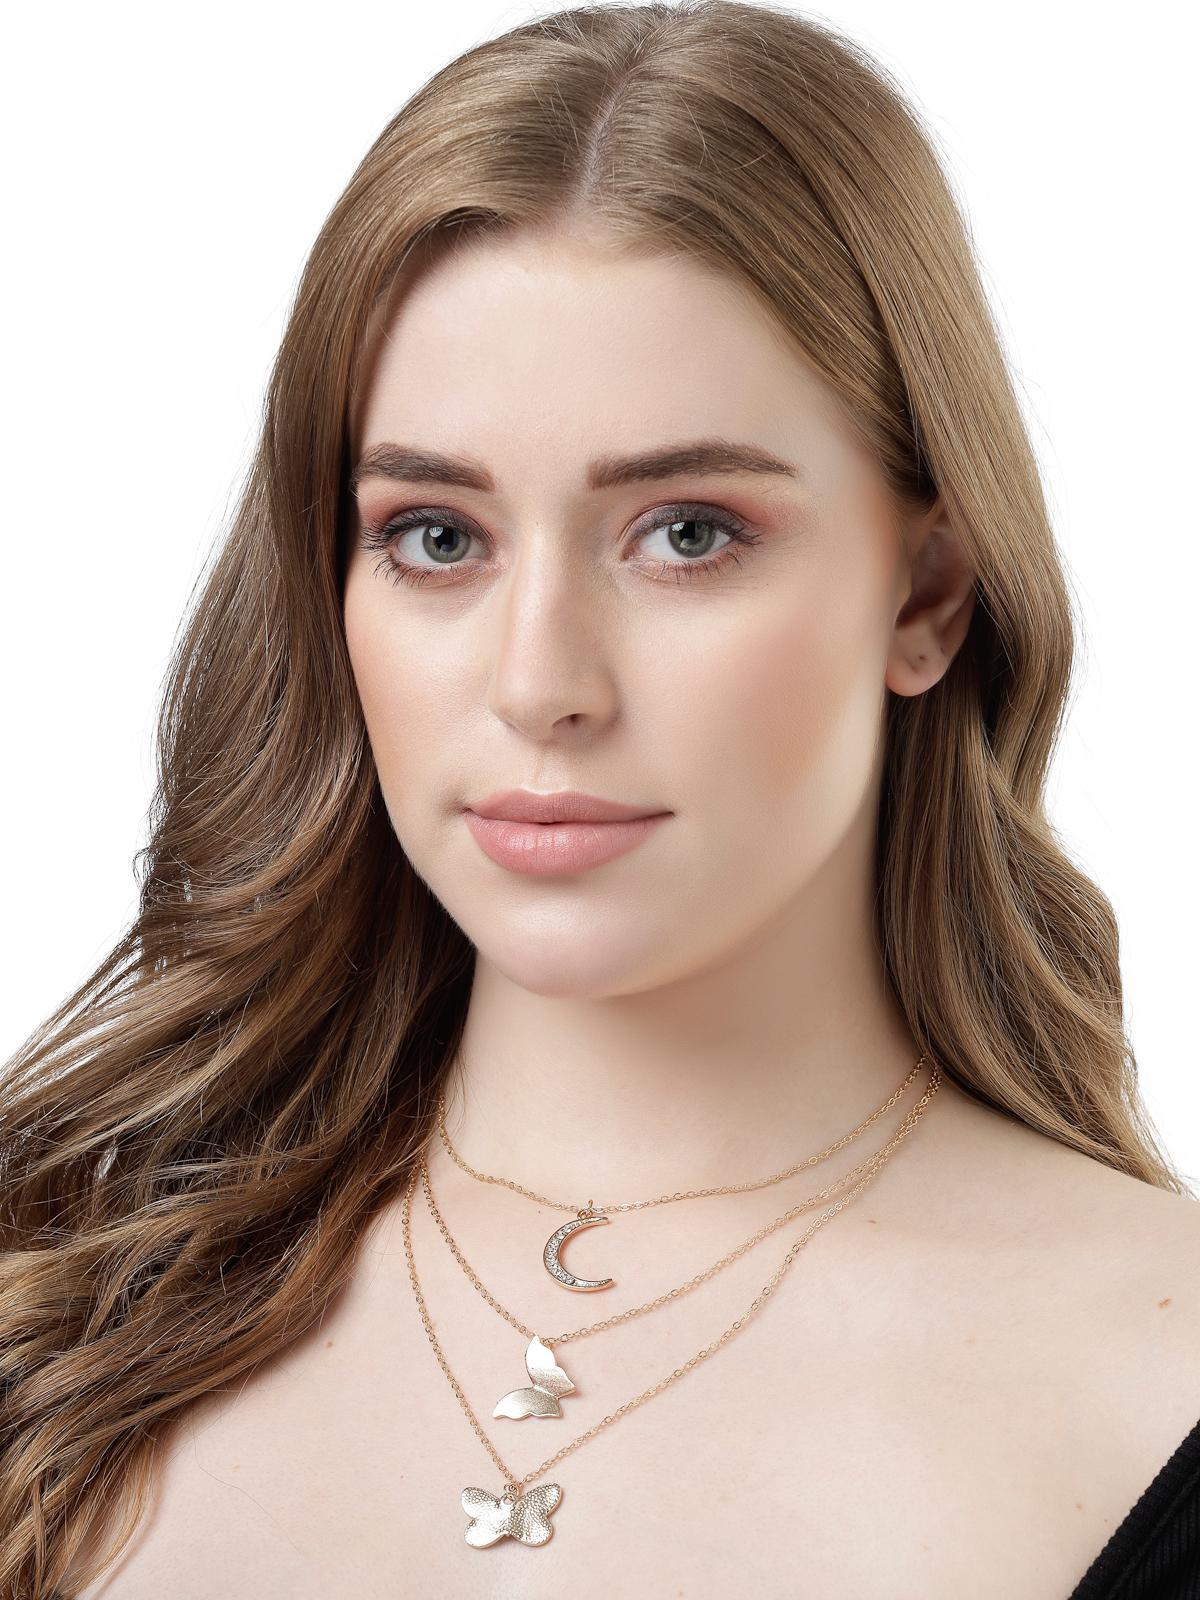
Scintillare by Sukkhi Beautiful Multistyle Gold Plated 3 Layered Butterfly Moon Pendant Necklace for Women & Girls |Birthday Gift for Girls And Women Anniversary Gift for Wife| Gifts|N106618
Type: Necklaces & Pendants
Brand: Scintillare by Sukkhi
Price: Rs. 271
 Enhance your elegance with Scintillare by Sukkhi's Beautiful Multistyle Gold Plated 3 Layered Butterfly Moon Pendant Necklace. Ideal for women and girls, it's a perfect birthday or anniversary gift. The beautiful design features three layers adorned with butterfly and moon pendants in gold-plated brilliance, adding a touch of charm to any ensemble. Elevate your look with this stunning necklace, a beautiful and chic addition to your collection. Scintillare by Sukkhi offers a thoughtfully crafted choice from their Gifts Collection, ensuring every occasion is celebrated with grace and enduring style.Disclaimer:There may be slight variation in shade and colour due to photographic effects and monitor settings
Included: 1 Necklace